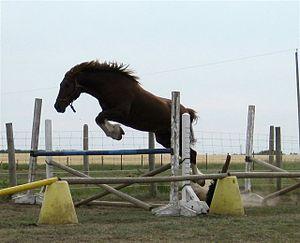
Le Welsh cob, Welsh D ou cob gallois est le plus grand des quatre types du poney Welsh. Son origine reste peu claire, mais il provient de l'Ouest du pays de Galles et montre l'influence du cheval ibérique et du Hackney. Probablement mentionné dans des poèmes gallois dès le Moyen Âge, le Welsh cob sert de cheval militaire à la noblesse et de travailleur multitâche aux paysans, qui le mettent à contribution tant sous la selle qu'à la traction et au portage. L'élevage s'organise en 1901, avec la création d'un stud-book sous la supervision de la Welsh Pony and Cob society. Un concours de race, le George, Prince of Wales Cup, est créé trois ans plus tard pour soutenir financièrement les éleveurs. Connu pour sa grande polyvalence et son économie d'entretien, le Welsh cob subit une réduction d'effectifs due à la motorisation au XXᵉ siècle. Il perdure grâce à son statut d’emblème culturel et à son utilisation dans des shows populaires.
Le saut en liberté est une technique d'éducation et de dressage du cheval pour le saut d'obstacles dans laquelle l'animal ne porte pas de cavalier.